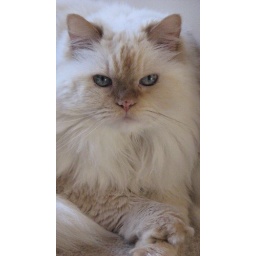
Murphy warms himself in the sun and mugs for the camera - ever the photogenic kitty